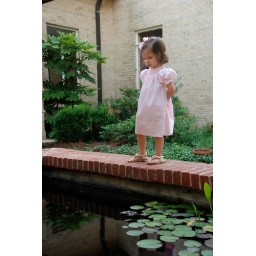
flower girl in training